Jingchuan County

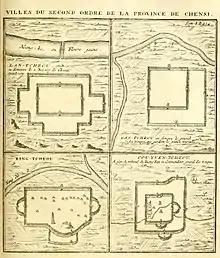
"King-tcheou" and other "second-order" towns of Shaan-Gan from Du Halde's 1736 "Description of China", based on reports from Jesuit missionaries

Under the name Jingzhou, Jingchuan was formerly the seat of Gansu's Jing Prefecture. The site of former Jingzhou is near the county seat of Jingchuan. The ancient city was built starting in the period of the Western Han dynasty and abandoned in the early Ming dynasty. Parts of the old city are still preserved.